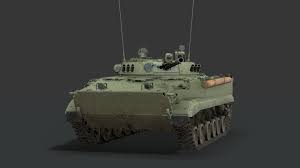
Label: BMP-2